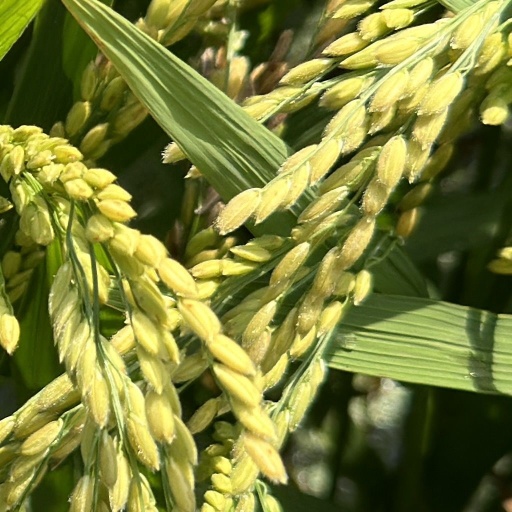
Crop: rice